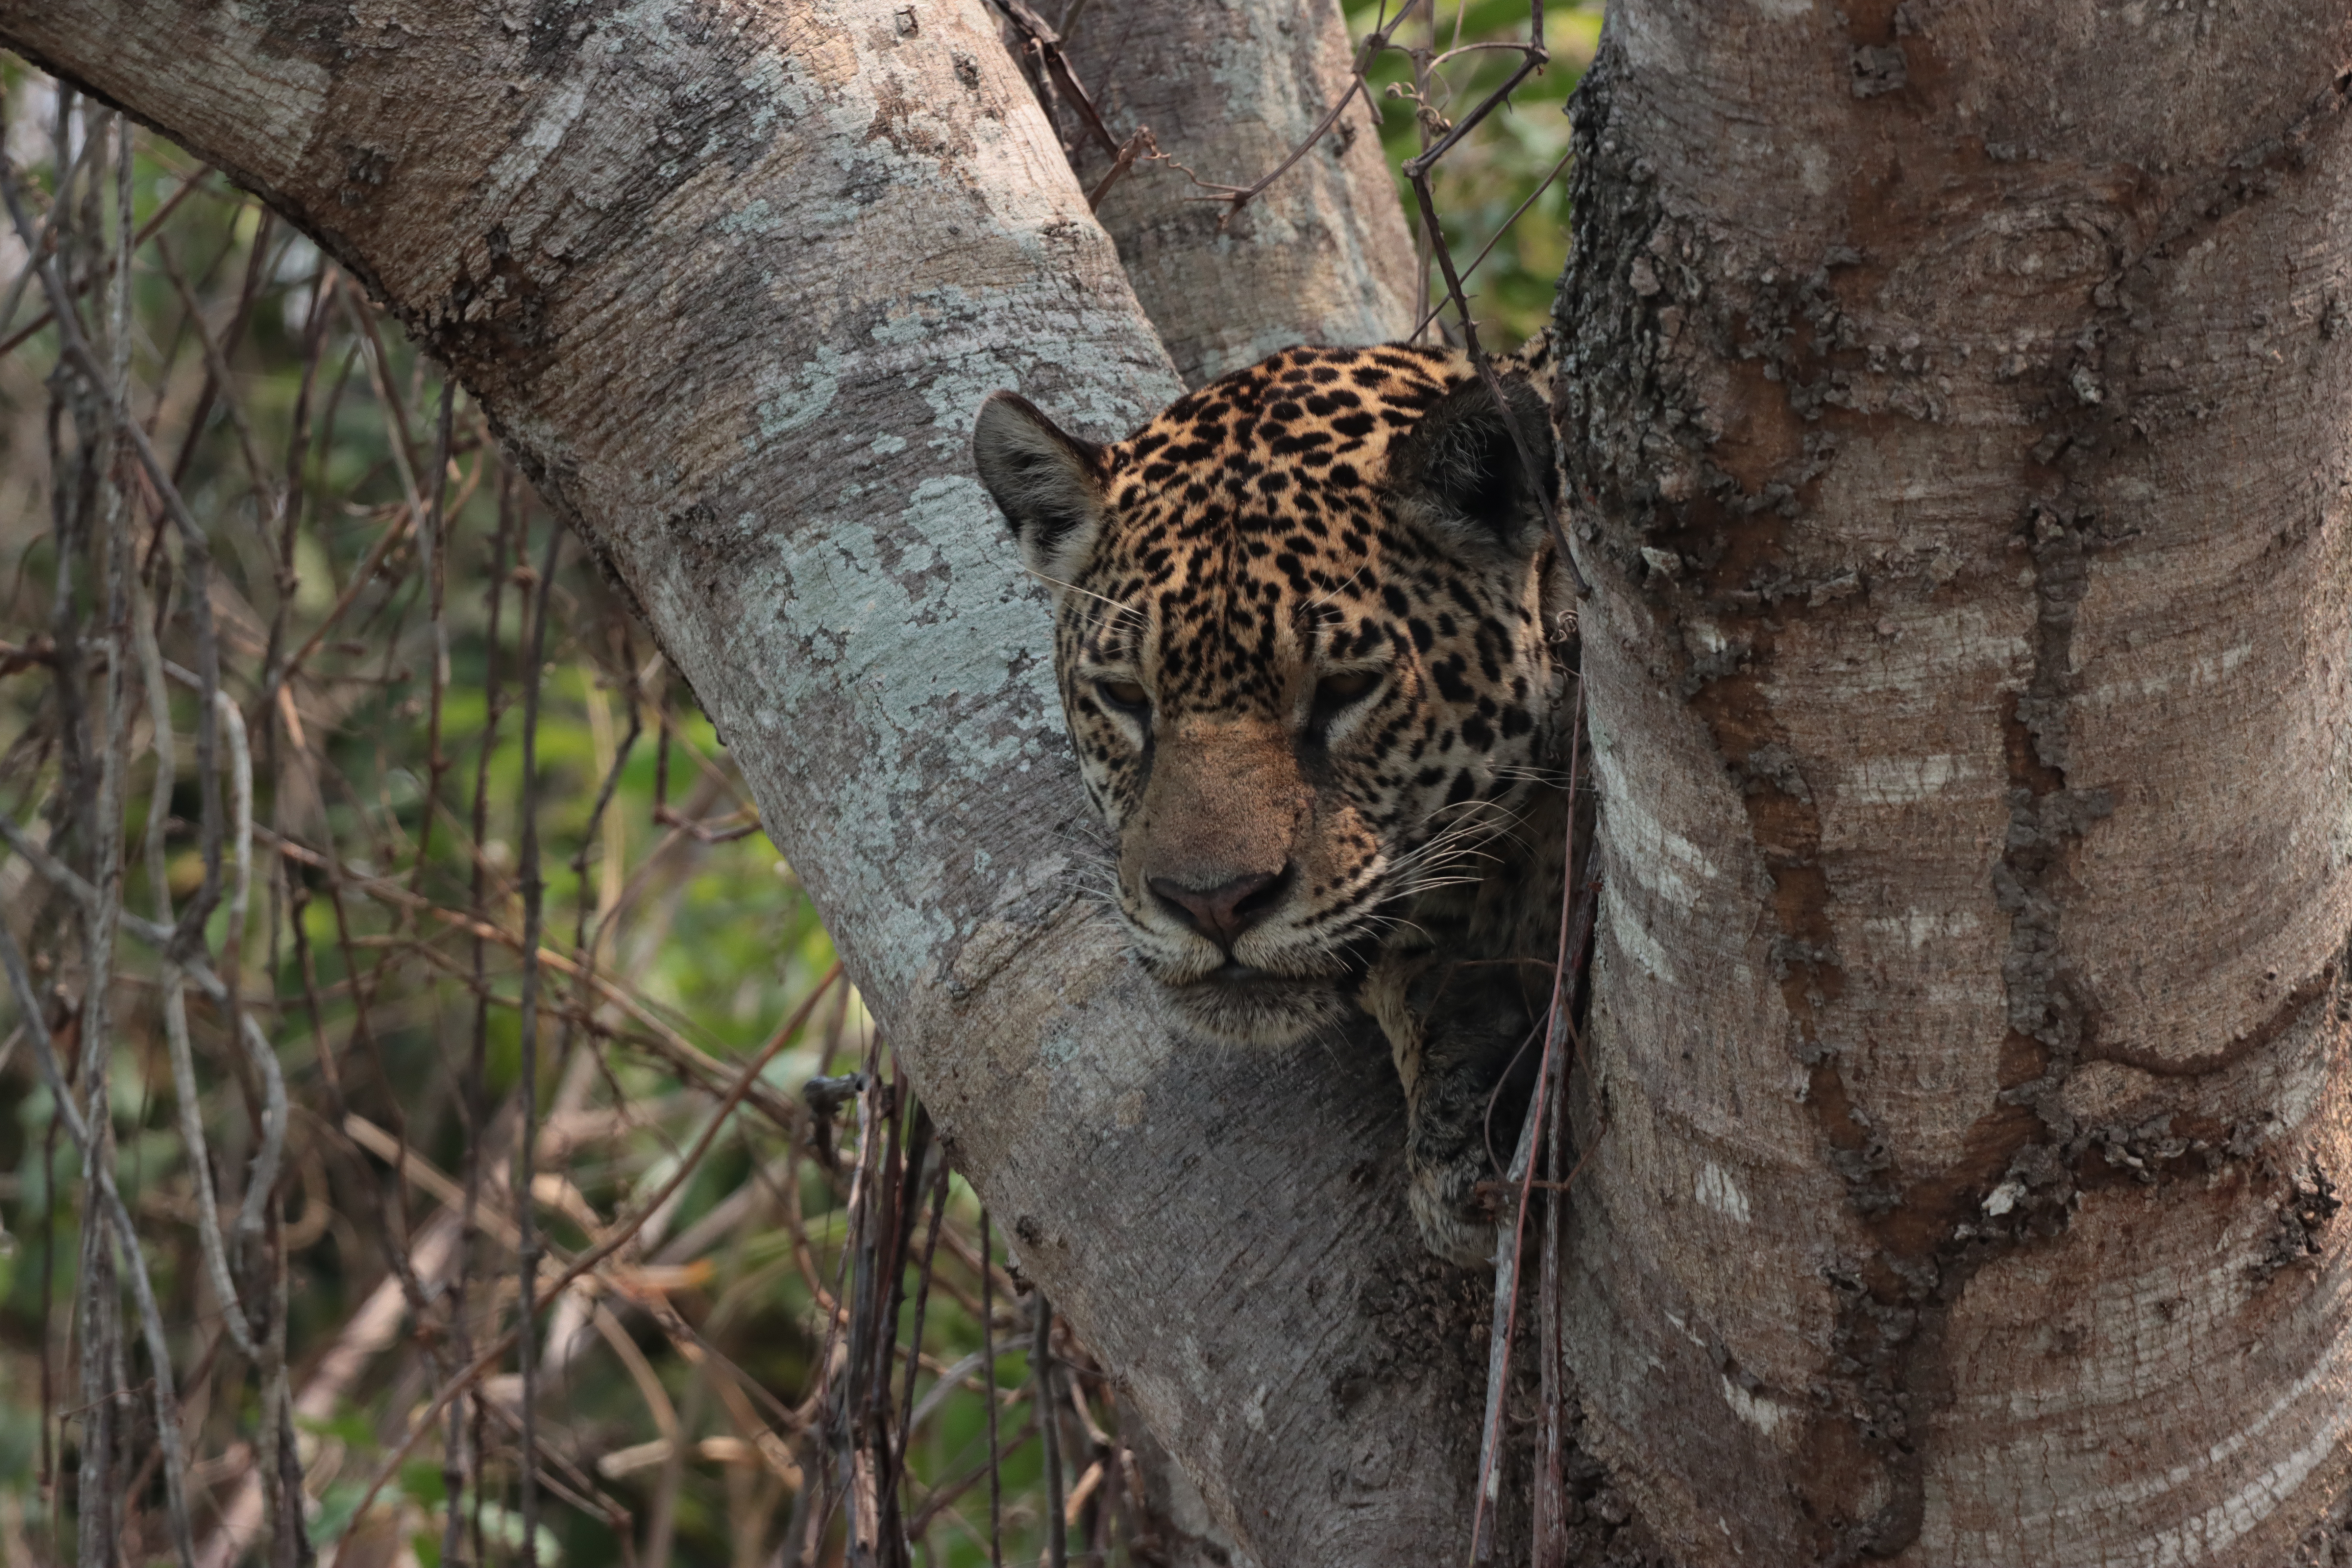
Jaguar: Medrosa